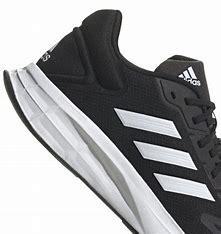
Brand: Adidas
Model: Duramo SL